M.2

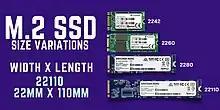
Size examples of M.2 SSDs. The first two digits indicate width, the rest length in millimeters (e.g., 22110 = 22 mm wide × 110 mm long). Not all devices support every size.

The M.2 standard is based on the mSATA standard, which uses the existing PCI Express Mini Card (Mini PCIe) form factor and connector. M.2 adds the possibility of larger printed circuit boards (PCBs), allowing longer modules and double-sided component population. Consequently, M.2 SSD modules can provide double the storage capacity within the footprint of an mSATA device.